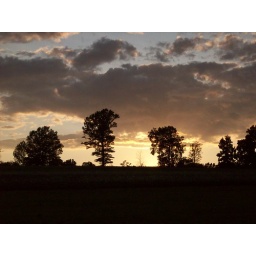
Sunset at the field near my house